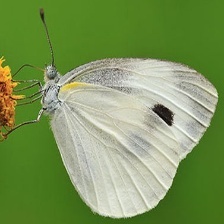
Species: CABBAGE WHITE
Butterfly family (ImageNet category): cabbage_butterfly